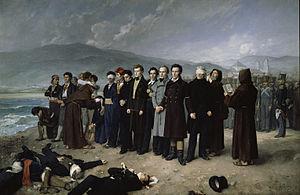
Un large courant de pensée républicain existe et se développe en Espagne depuis le XIXᵉ siècle, matérialisé au cours de son histoire mouvementée en divers partis politiques. Bien que tous ces mouvements ont par définition partagé l'objectif d'établir une République en Espagne, ils se sont opposés sur des conceptions différentes de l'État : unitaire ou fédéral, et vis-à-vis des courants indépendantistes, eux-mêmes généralement républicains.
Antonio Gisbert Pérez, né le 19 décembre 1834 à Alcoy et mort le 27 novembre 1901 à Paris est un peintre espagnol de thèmes historiques.